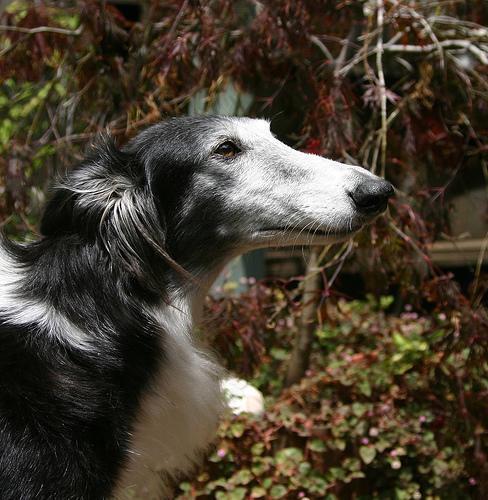
borzoi